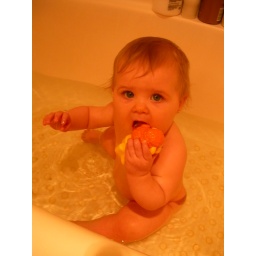
Having a bath in the big bathtub